Runner's high

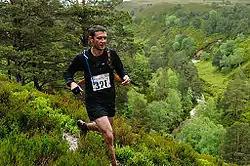
Runners can experience a euphoric state often called a "runner's high".

The runner's high is a transient state of euphoria coupled with lessened feelings of anxiety and a higher pain threshold, which can come either from continuous moderate physical exertion over time or from short bursts of high-intensity exercise. The exact prevalence is unknown, but it seems to be a relatively rare phenomenon that not every athlete experiences. The name comes from distance running, and it is alternatively called "rower's high" in rowing.